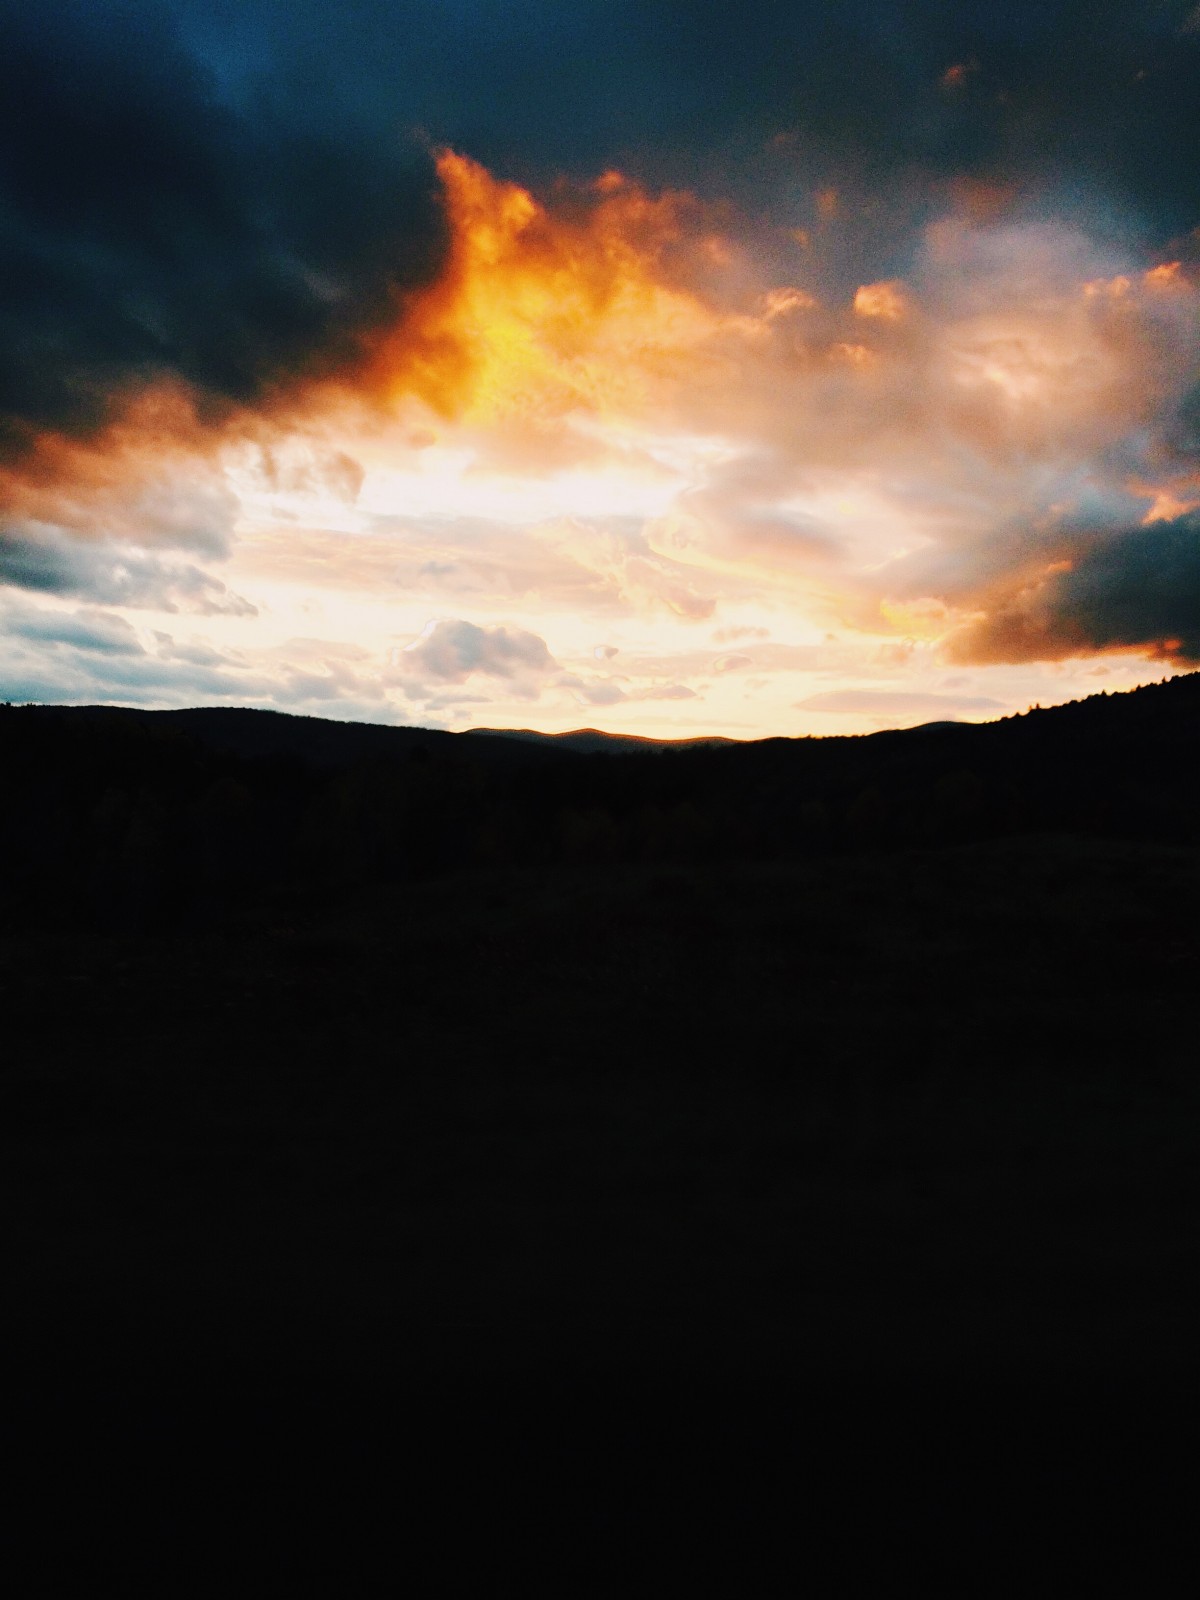
Tags: silhouette, mountain, light, cloud, sky, sun, sunrise, sunset, sunlight, morning, dawn, atmosphere, dusk, evening, reflection, contrast, darkness, astronomical object